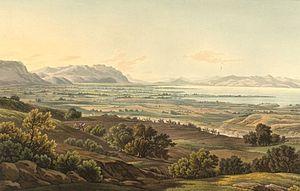
La bataille des Thermopyles est une des batailles livrées dans l'Antiquité dans le défilé des Thermopyles, en Grèce centrale. Elle survient pendant les invasions barbares du IIIᵉ siècle, probablement en 254. Elle est connue essentiellement par le récit fragmentaire de l'historien grec Dexippe qui fut un de ses acteurs.